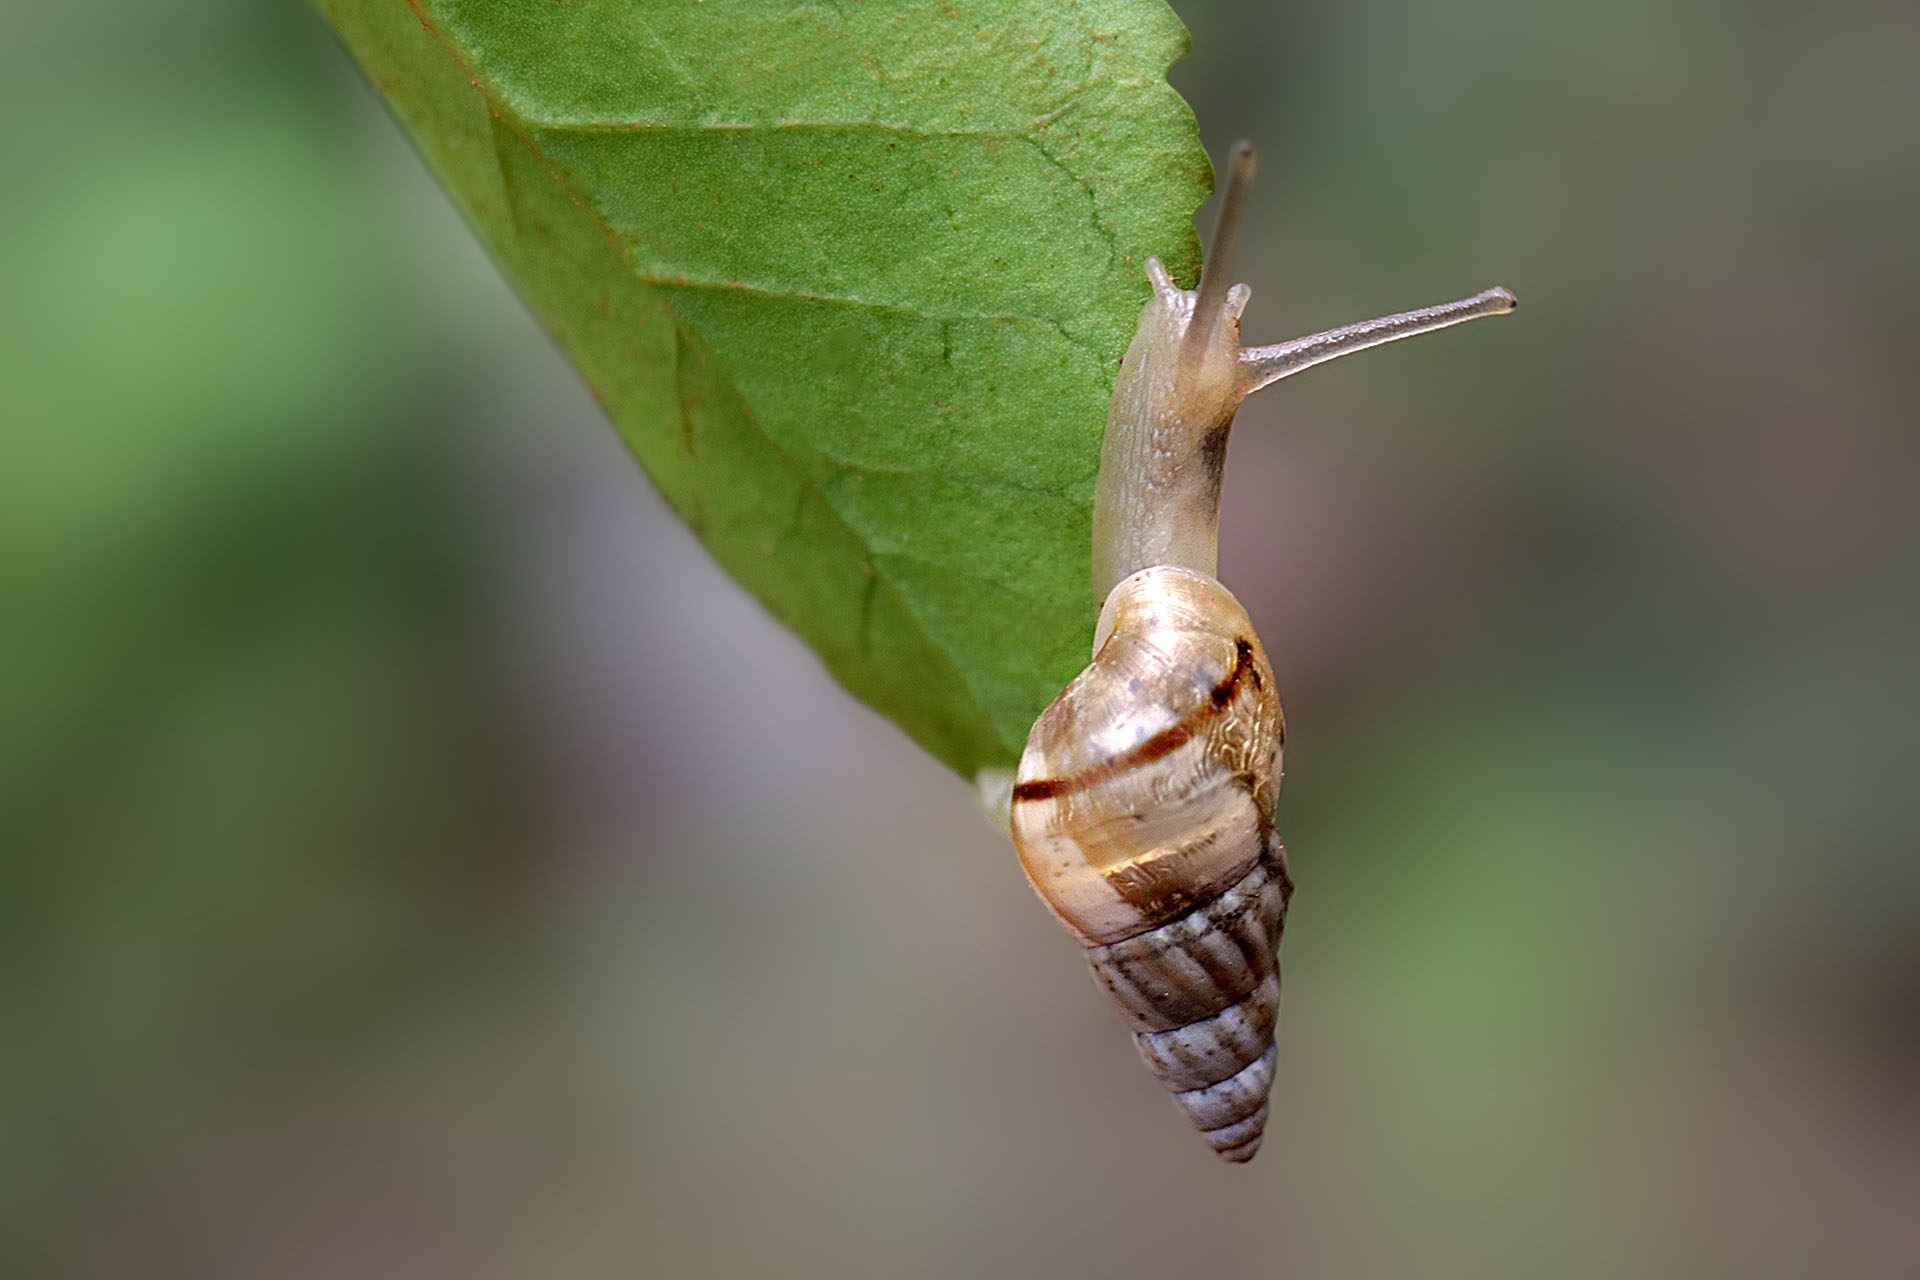
nature, photography, leaf, insect, fauna, invertebrate, close up, snail, india, ariansuresh, skanfarmhouse, nellore, andhrapradesh, animalia, extensiontube13mm, mollusca, gastropoda, landsnail, 750d2015img0246, macro photography, arthropod, plant stem